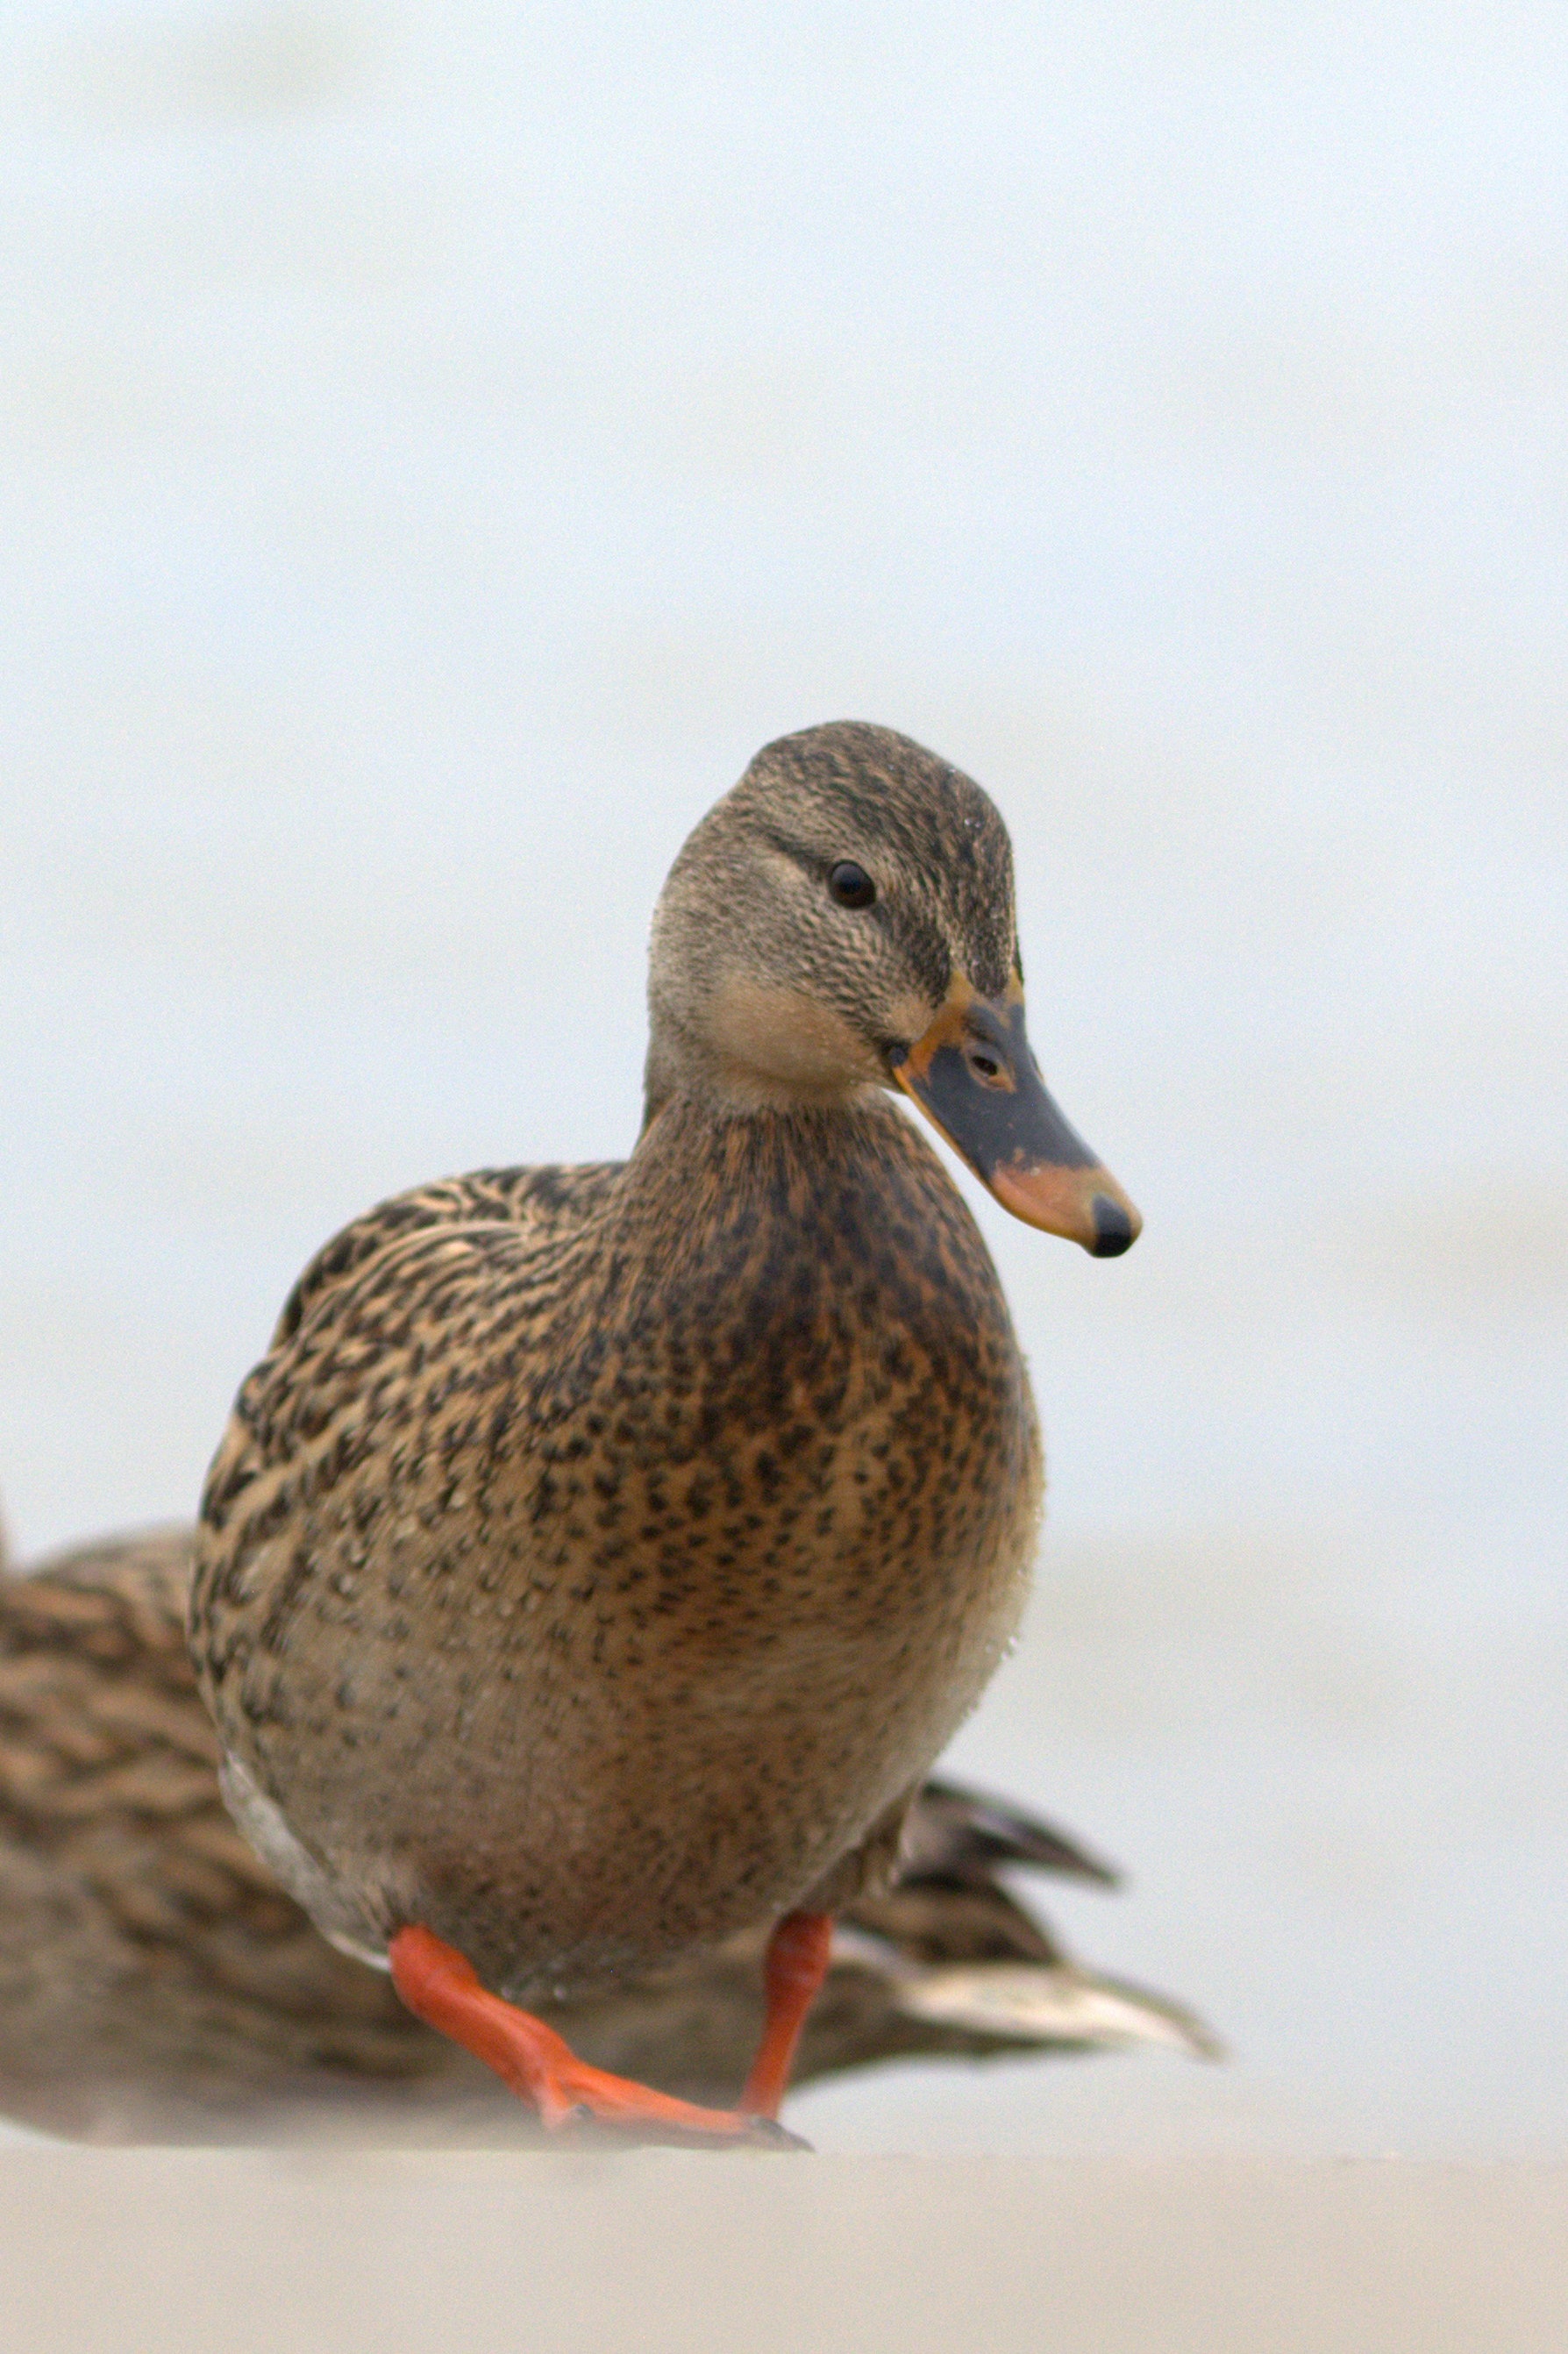
water, bird, animal, wildlife, swim, portrait, beak, close, feather, fauna, plumage, poultry, drake, close up, duck, vertebrate, creature, beautiful, bill, waterfowl, water bird, aquatic animals, mallard, animal portrait, duck bird, ducks geese and swans